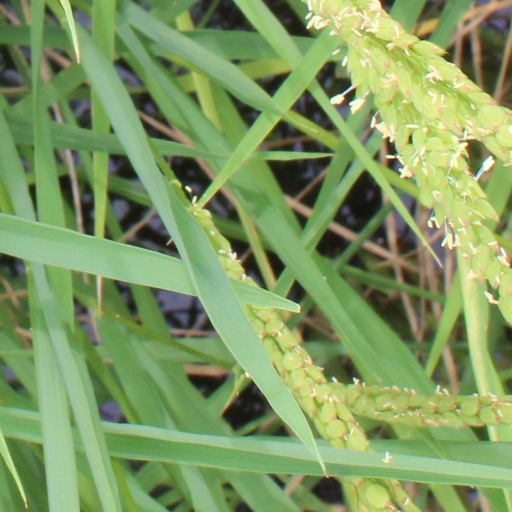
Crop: rice